Rolf Kullberg

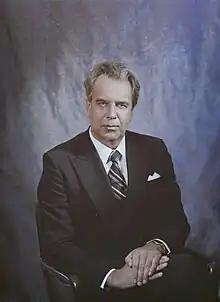
Rolf Kullberg in 1979.

Rolf Evert Kullberg (3 October 1930 in Pojo, Finland – 3 September 2007 in Helsinki) was the Governor of the Bank of Finland from 1983 to 1992. He was a member of the board since 1974. Before that he worked in the ministry of finance and in a private bank.